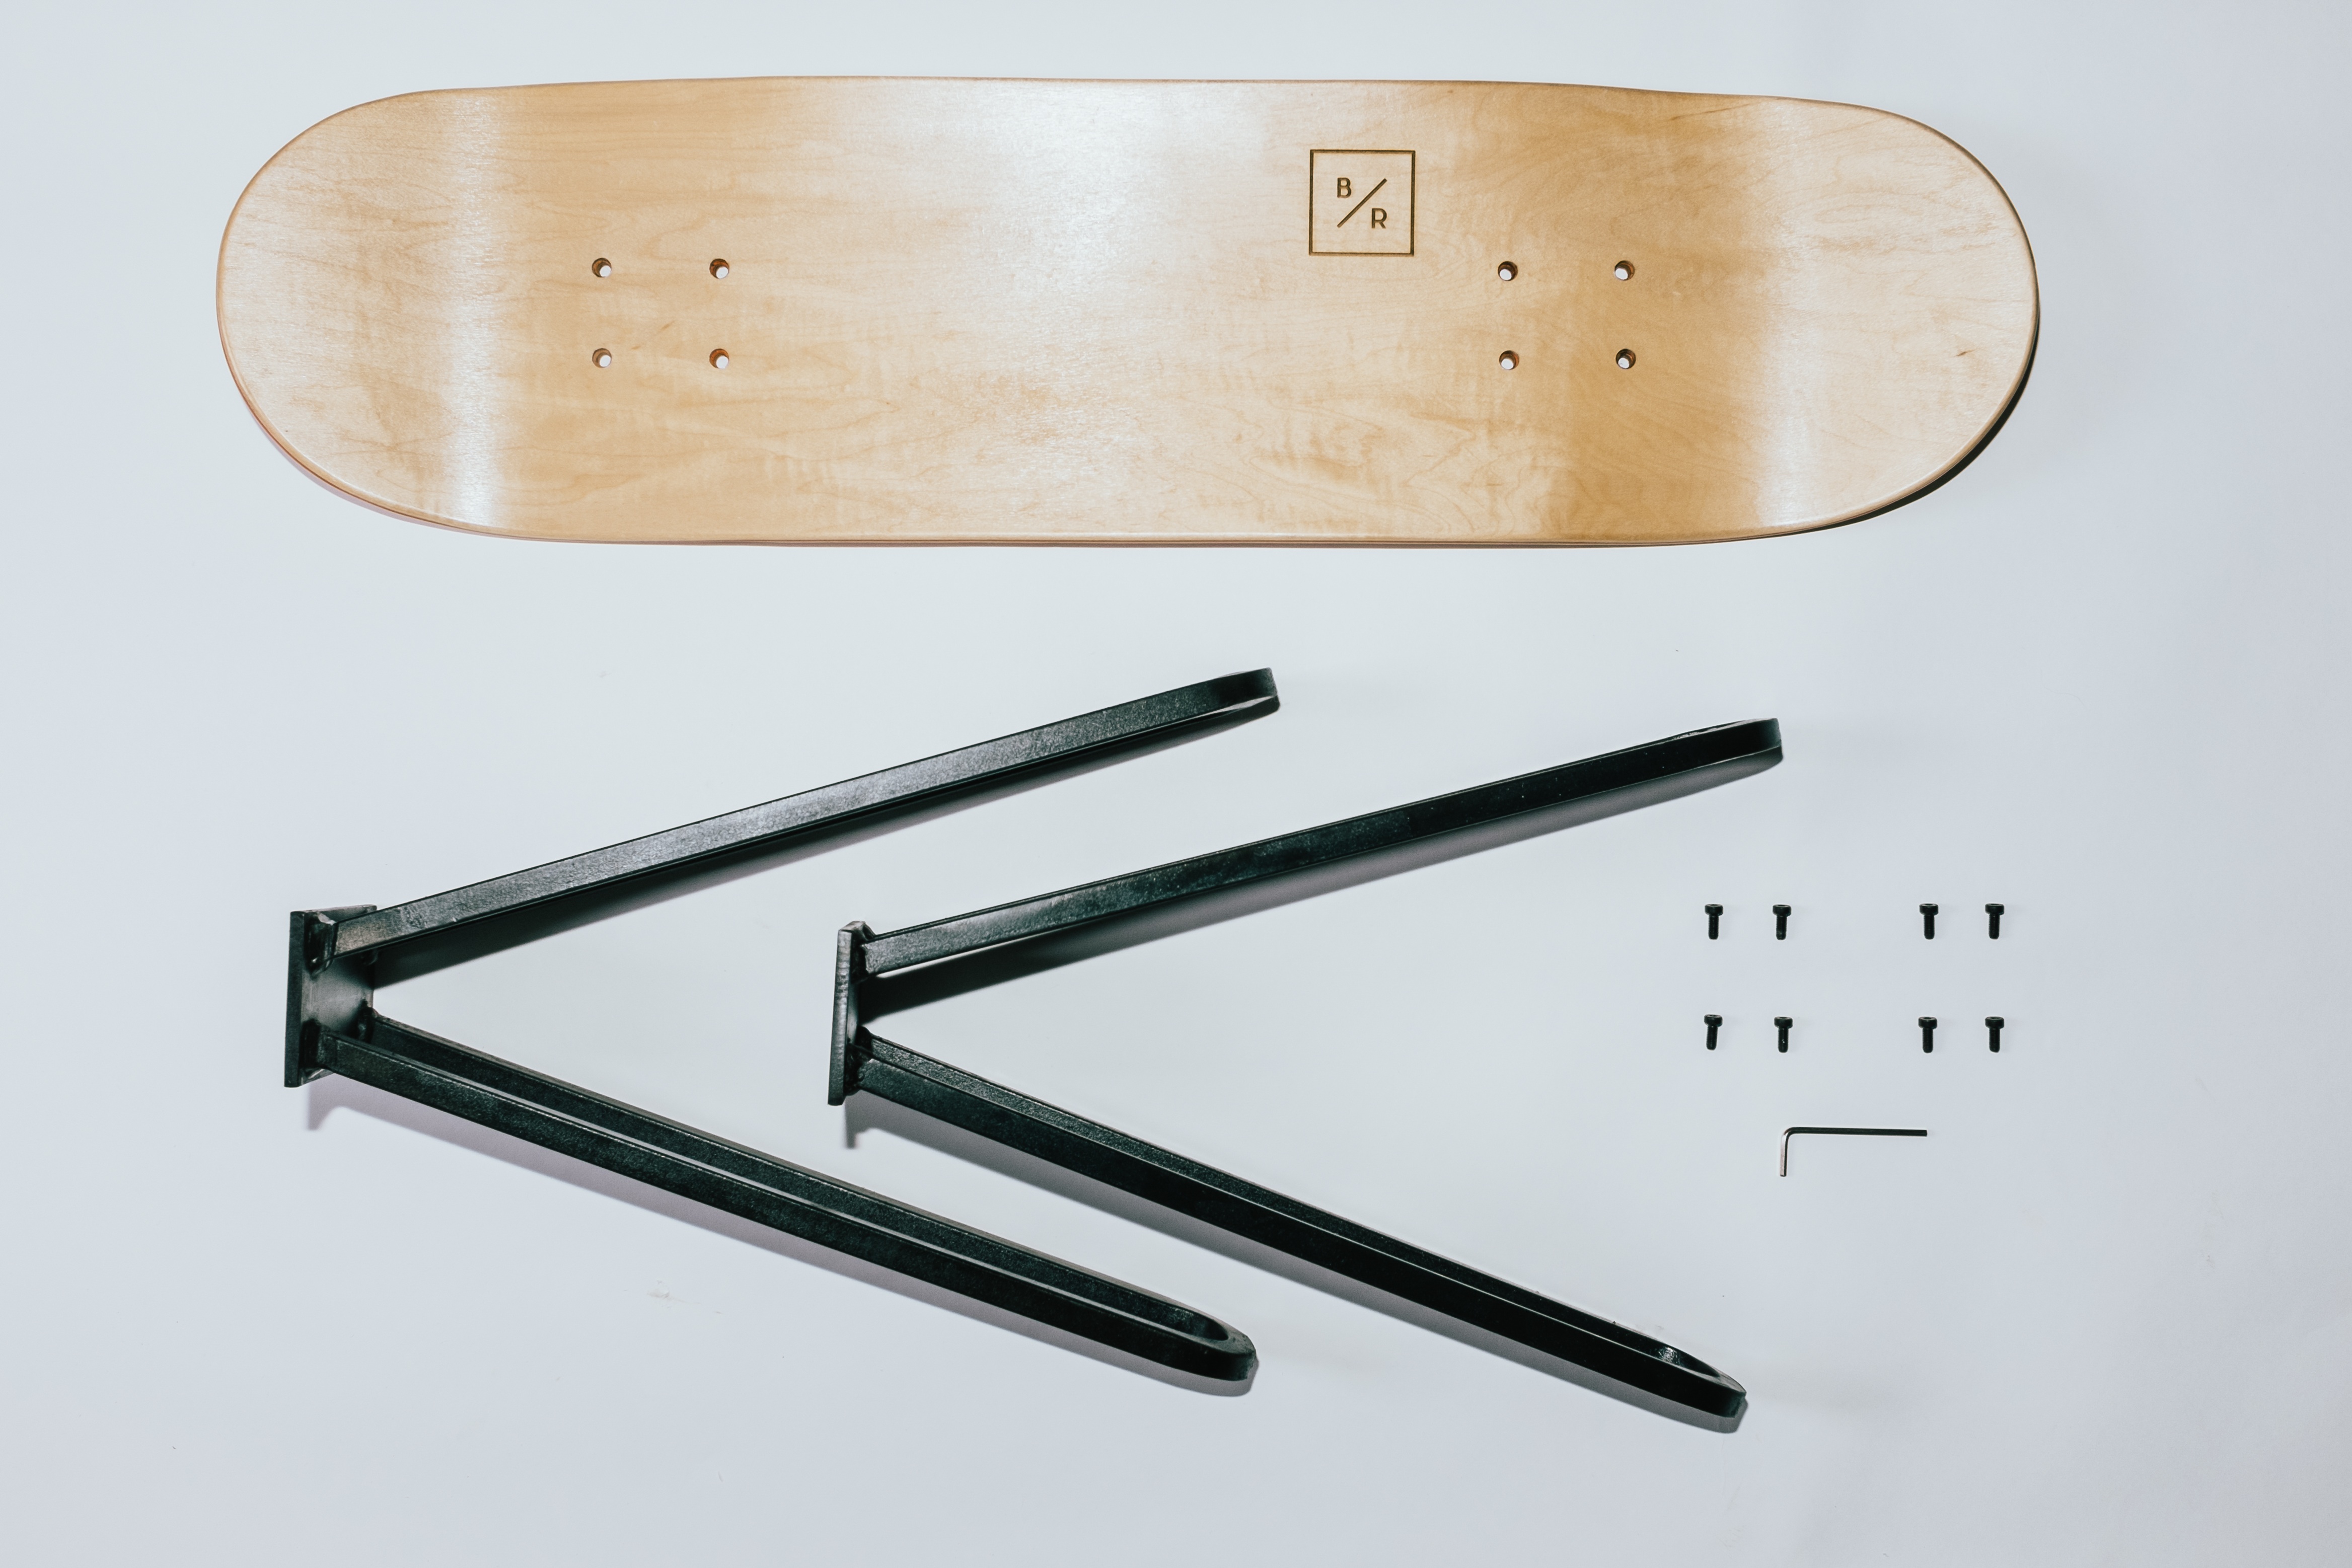
sports equipment, shape